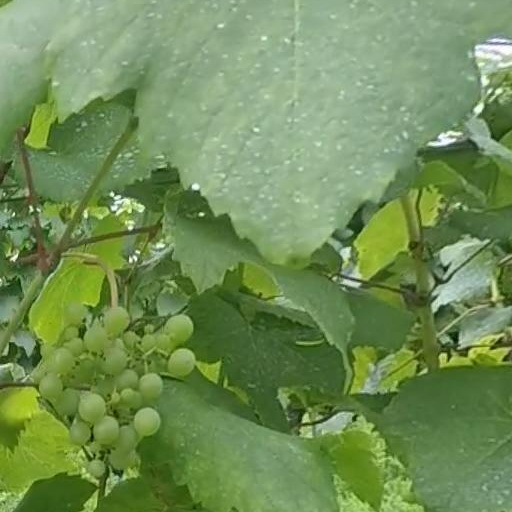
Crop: grape